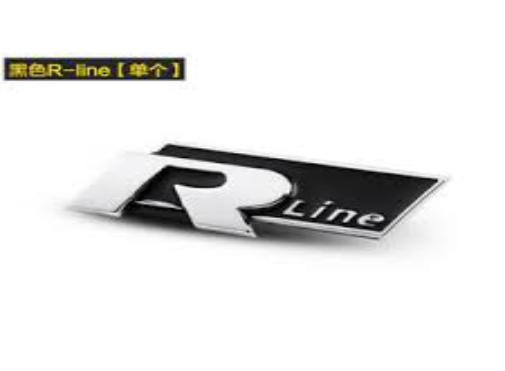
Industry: Transportation